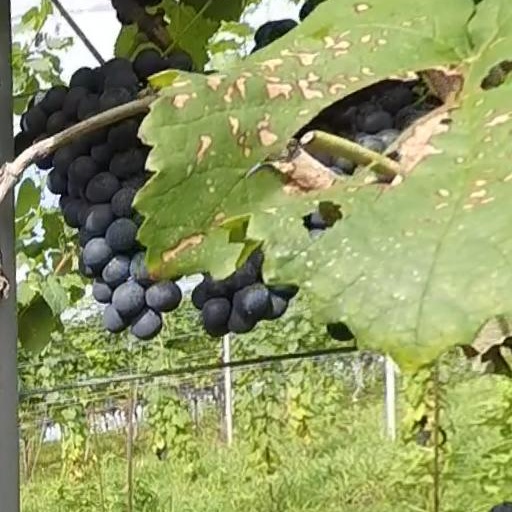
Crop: grape